Baar Neufeld railway station

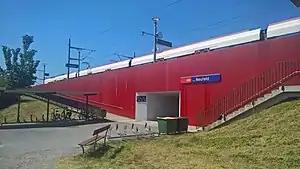
The station platforms in 2018

Baar Neufeld railway station is a railway station in the municipality of Baar, in the Swiss canton of Zug. It is an intermediate stop on the standard gauge Thalwil–Arth-Goldau line of Swiss Federal Railways.